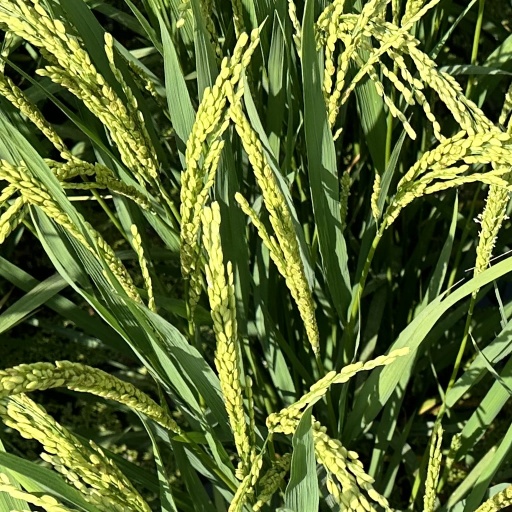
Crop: rice